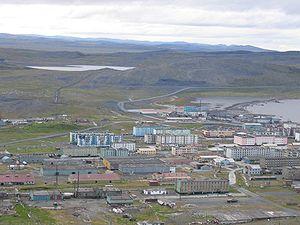
Tiksi est une commune urbaine et un port de la république de Sakha, en Russie, et le centre administratif de l'oulous Boulounski. Sa population s'élevait à 4 604 habitants en 2017.